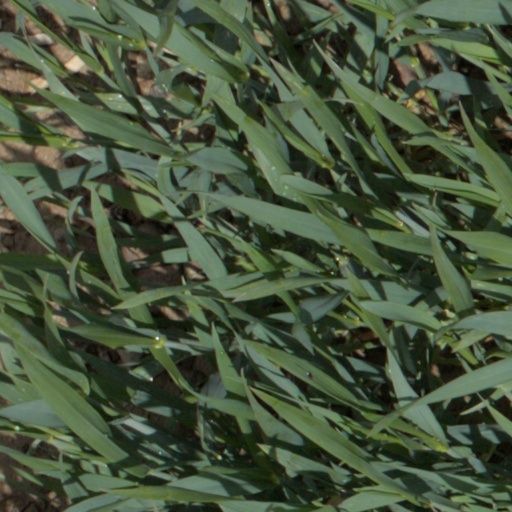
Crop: wheat